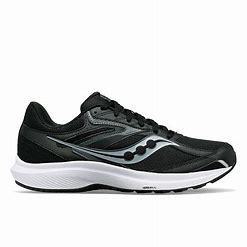
Brand: Saucony
Model: 100